Flagship

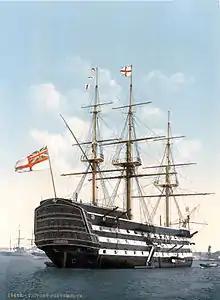
HMS "Victory", flagship of the First Sea Lord of the Royal Navy

A flagship is a vessel used by the commanding officer of a group of naval ships, characteristically a flag officer entitled by custom to fly a distinguishing flag. Used more loosely, it is the lead ship in a fleet of vessels, typically the first, largest, fastest, most heavily armed, or best known.